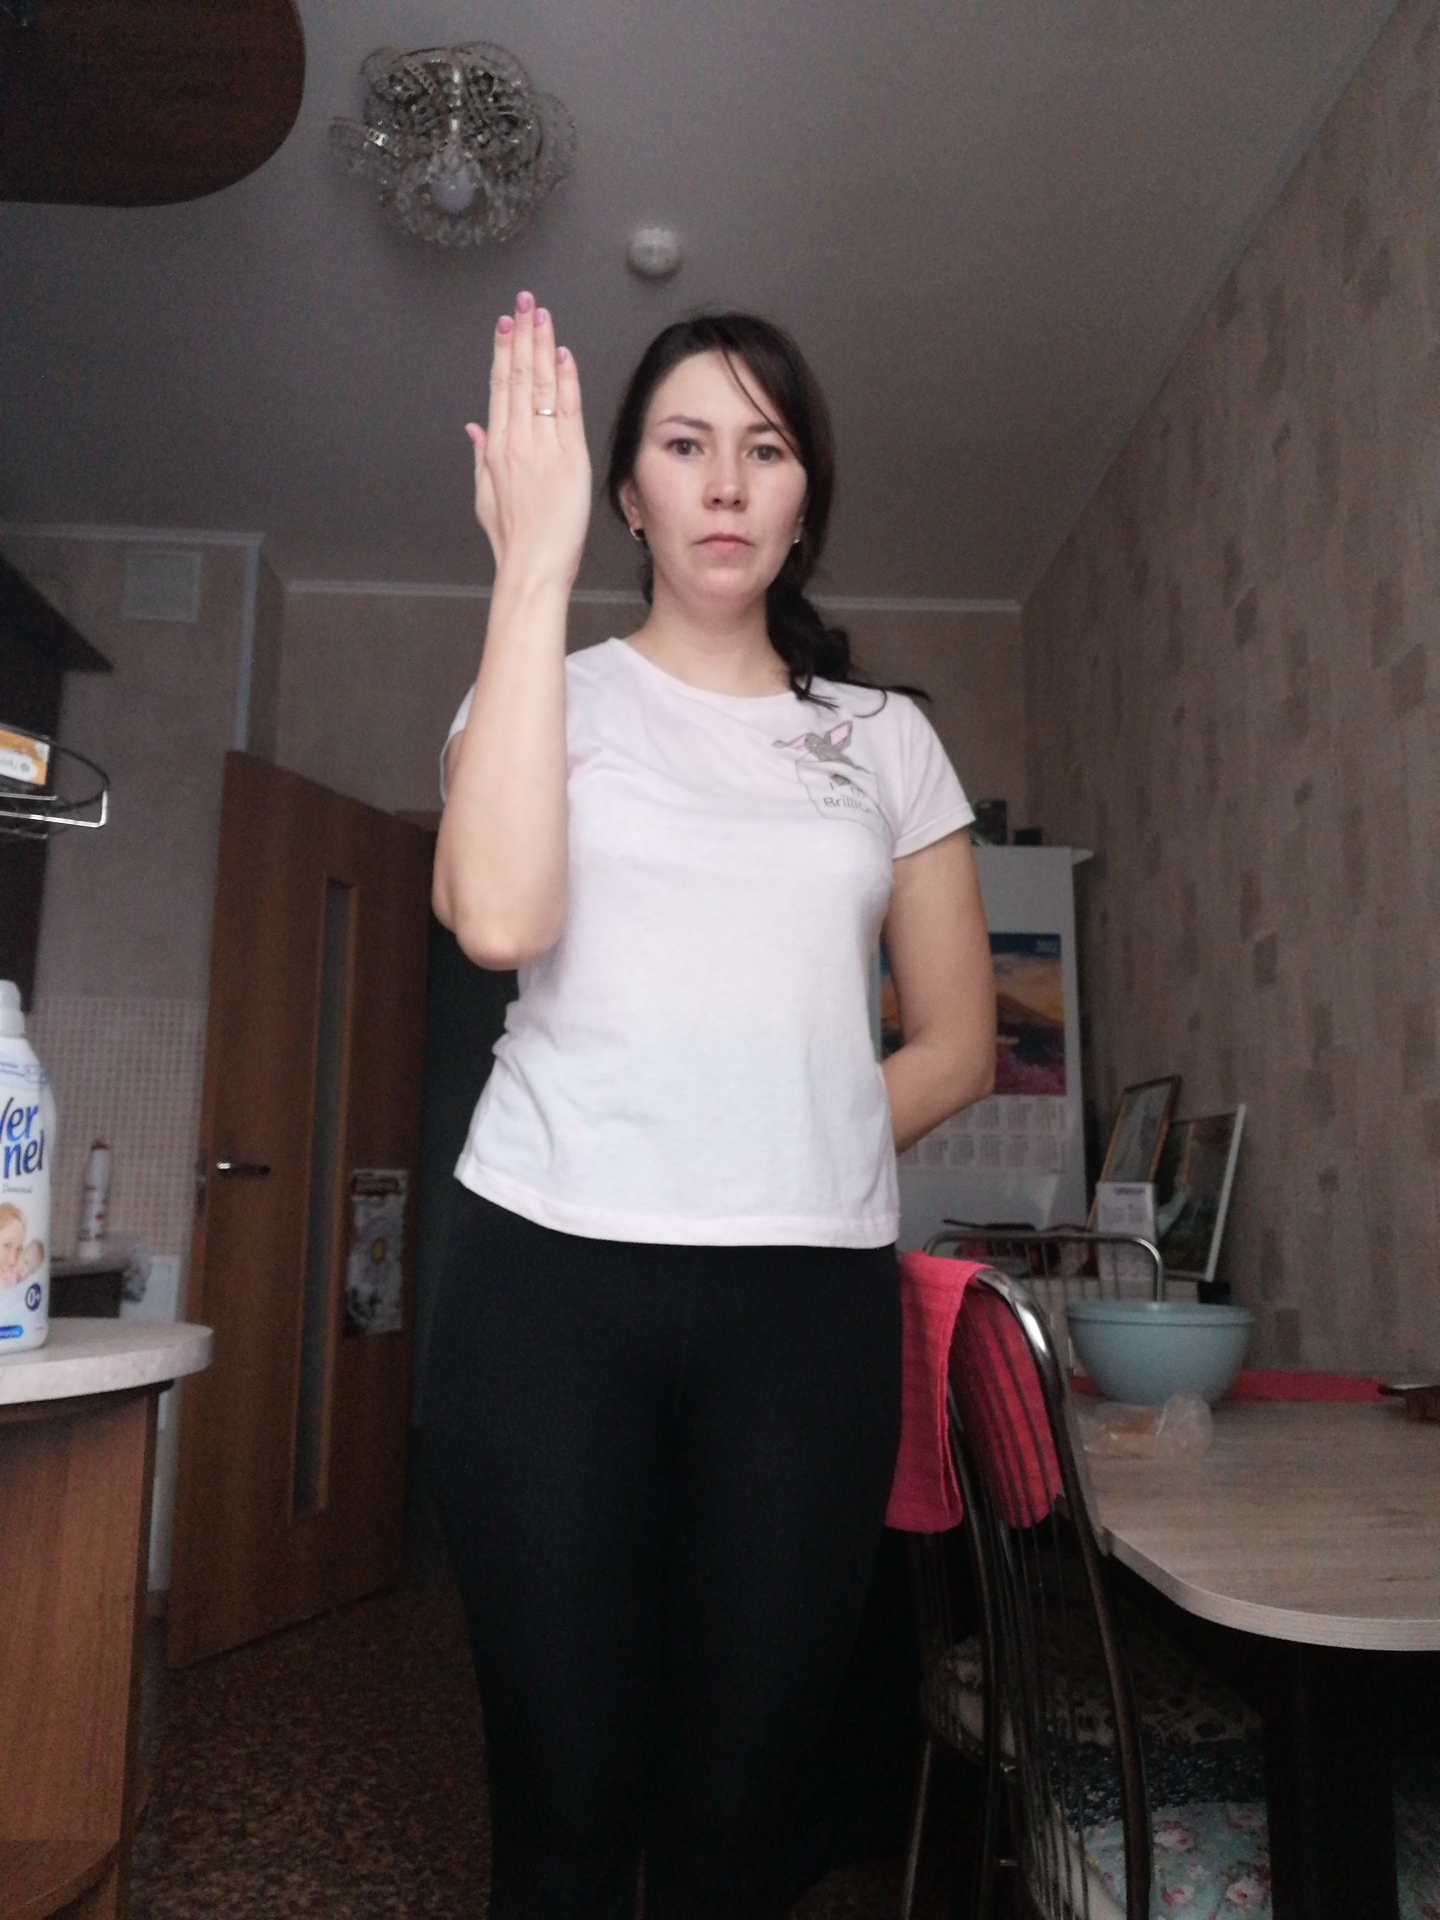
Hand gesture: stop_inverted